Tikar people

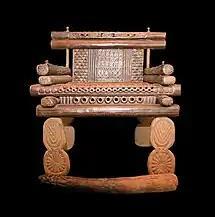

According to Mbum oral tradition, after migrating and settling in the Far North Region of Cameroon, the Mbum ancestors of the Tikar people were ruled by Nya Sana. Little is known about his reign, but oral accounts state that a royal lineage emerged from Nya Sana, eventually producing Took Gokor. Another Mbum "Fon" (king) and "Yesum" or "Yelaa" (queen consort) are credited with founding the Kingdom of Nganha. Their daughter, Princess Wou-Ten (also called Betaka or Belaka), is said to have left her parents’ kingdom, traveling to the Adamawa Region, where she established the Kingdom of Tinkala. This is recognized as the first official Tikar "fondom" (dynasty), and she is believed to have ruled the Tikar people as "Fon" from 1201 to 1246.